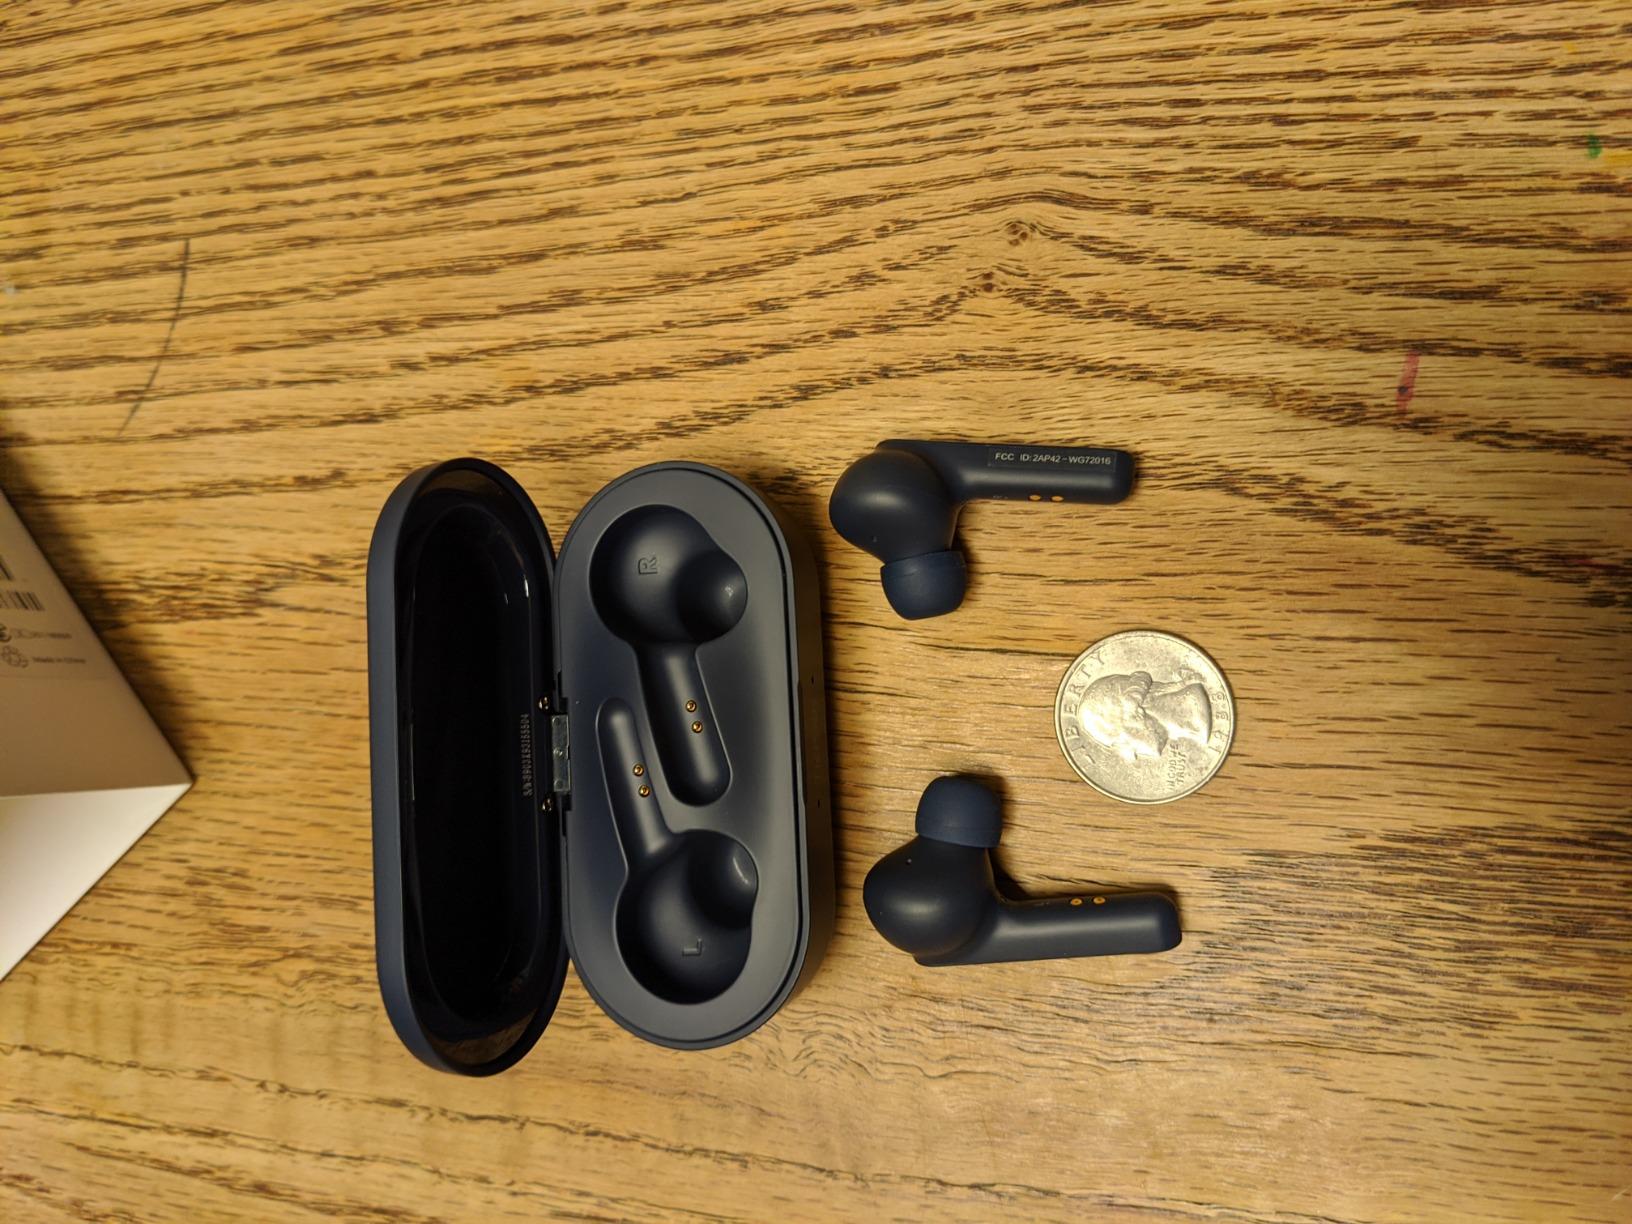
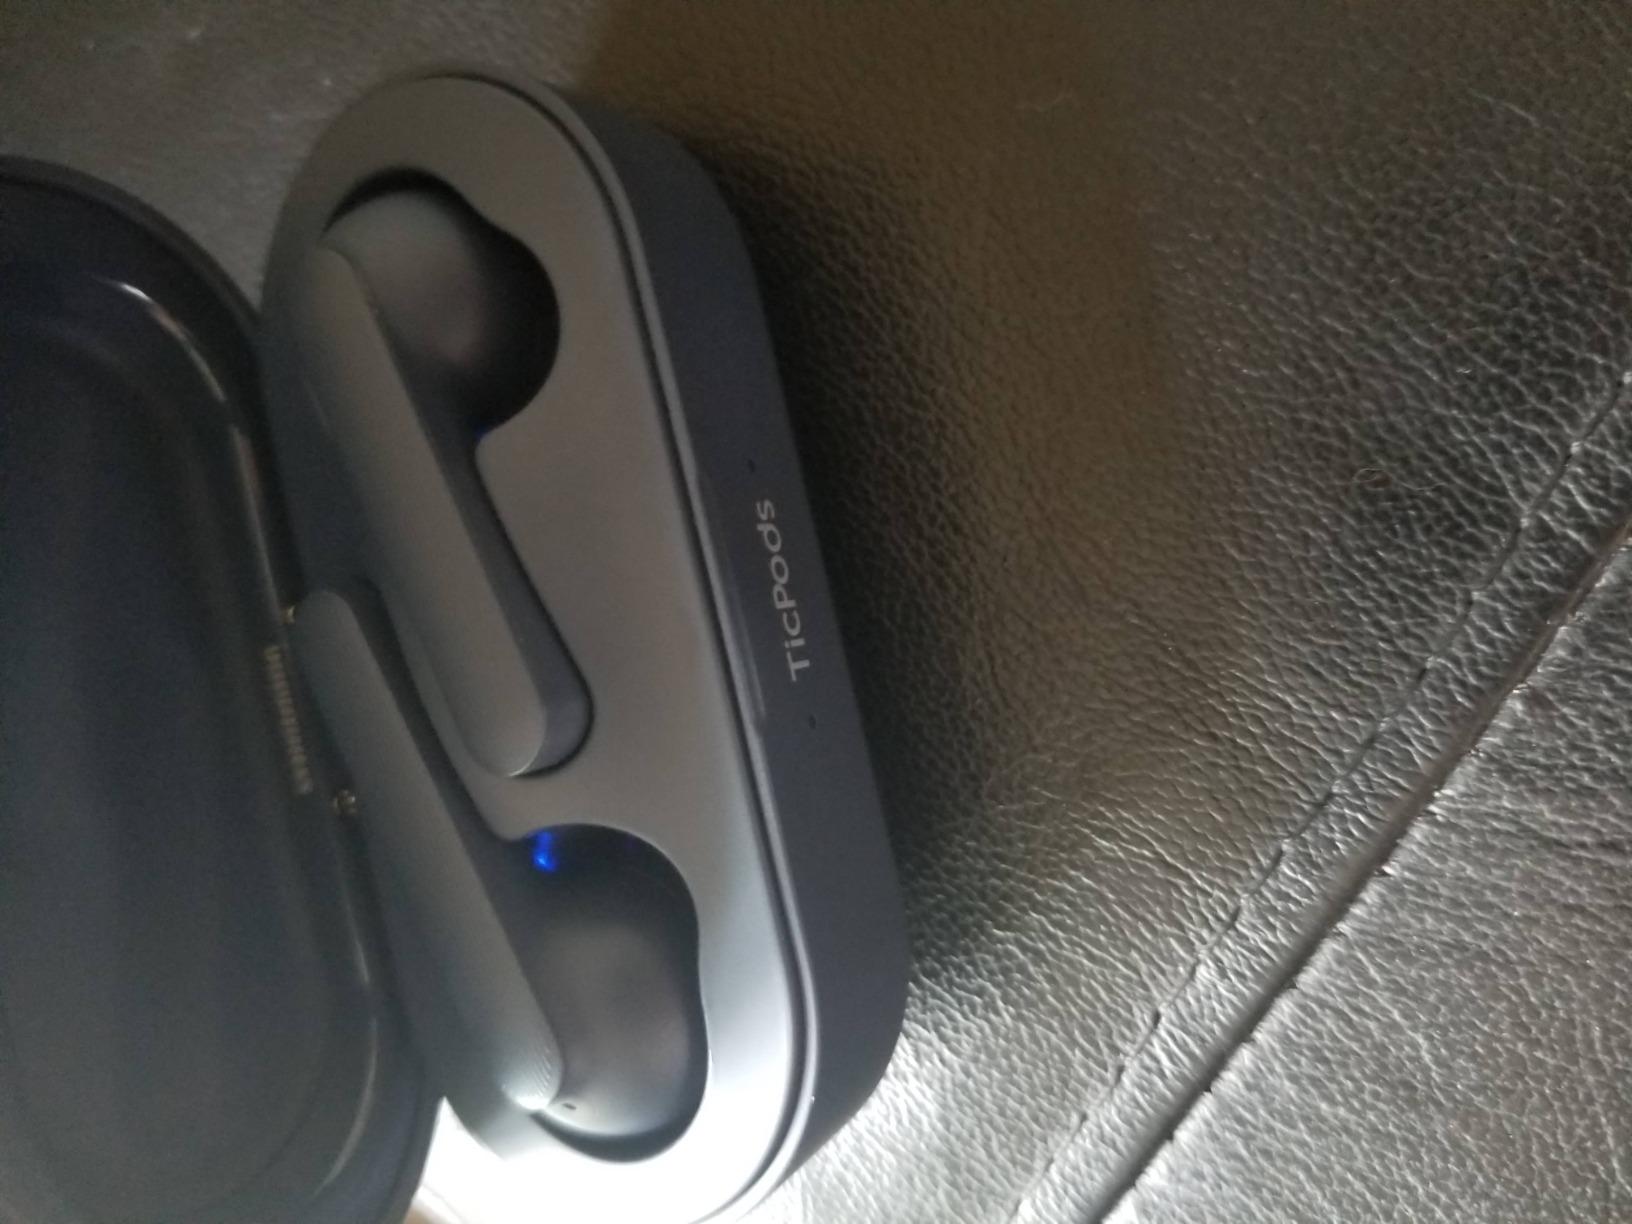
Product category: earbuds
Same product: yes